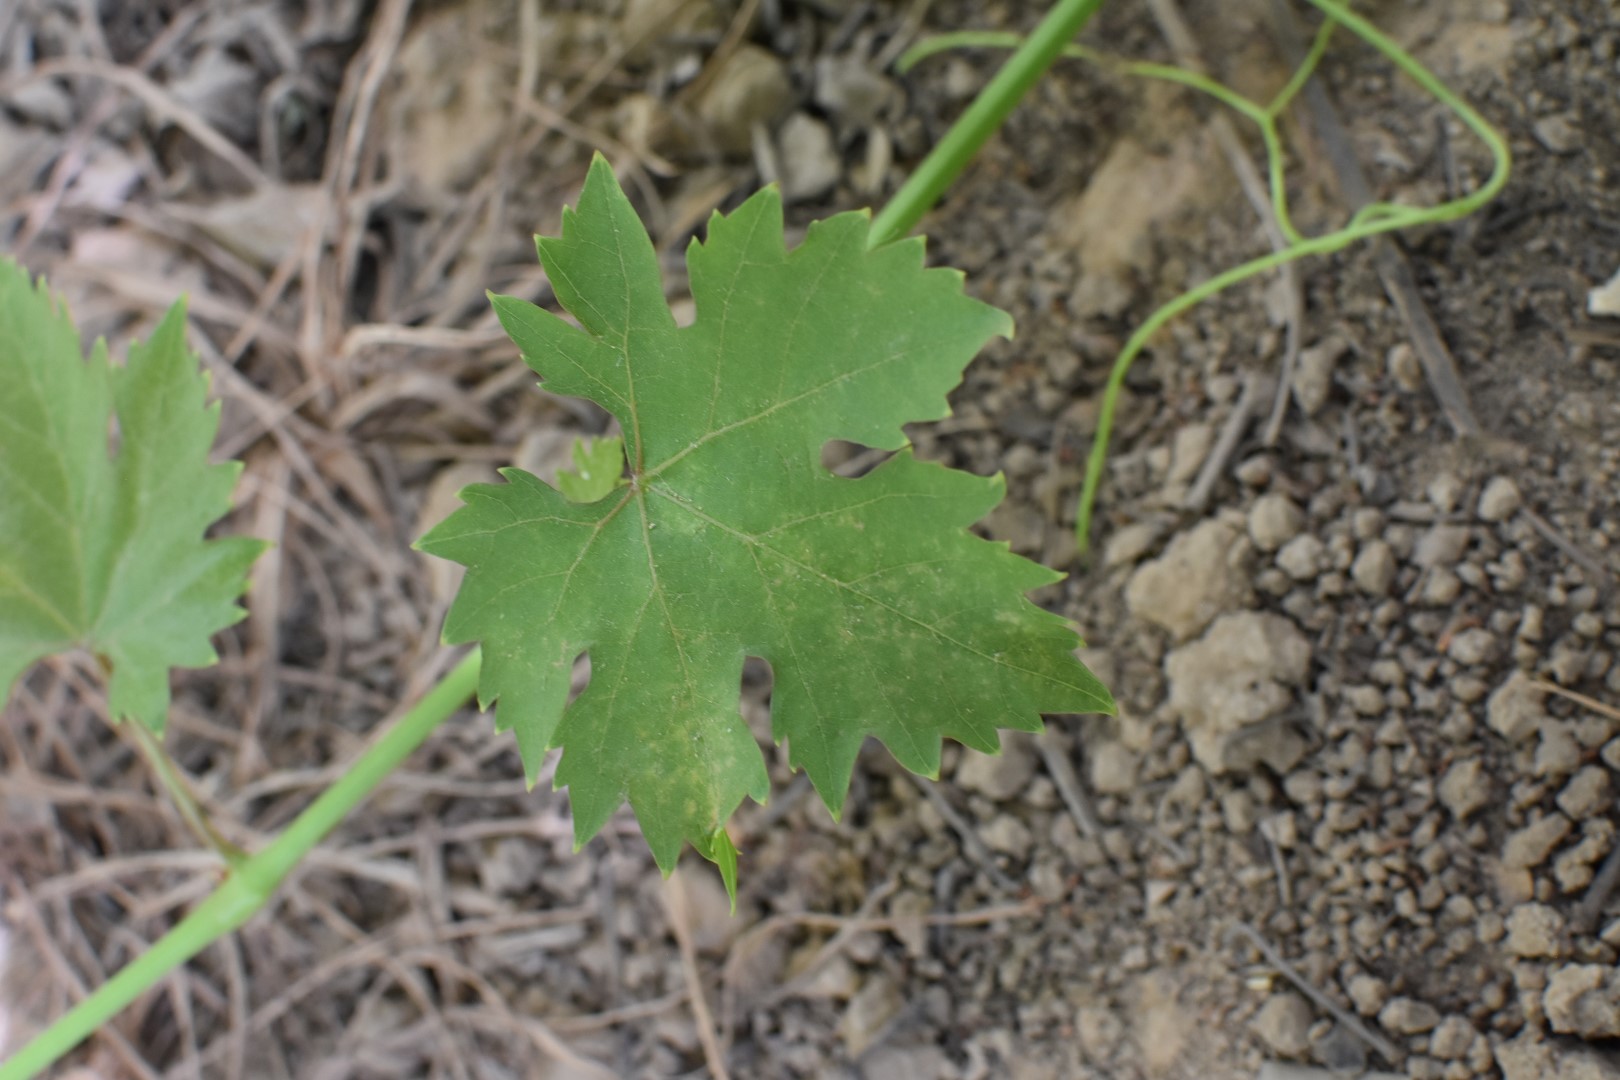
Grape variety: Riasi